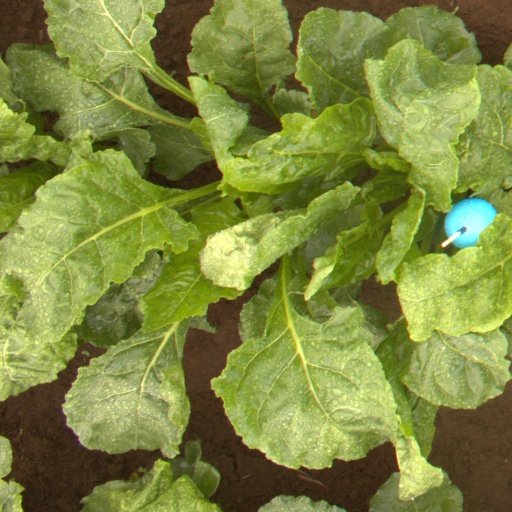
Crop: sugar beet